The Bulletin (Australian periodical)

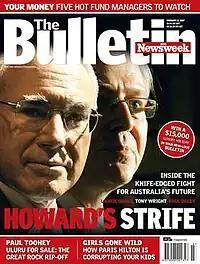
Front cover of the 13 February 2007 edition

According to "The Times" of London, "It was "The Bulletin" that educated Australia up to Federation". In South Africa, Cecil Rhodes regarded "The Bulletin" with "holy horror" and as a threat to his imperialist ambitions. In a piece on Rhodes, W. T. Stead wrote that ""The Bulletin" he thus honoured by his dread is indeed one of the most notable journals of the world": "It is brilliant, lawless, audacious, scoffing, cynical, fearless, insolent, cocksure". English author D. H. Lawrence felt that "The Bulletin" was "the only periodical in the world that really amused him", and often referred to it for inspiration when writing his 1923 novel "Kangaroo". Like Lawrence, the novel's English narrator considers it "the momentaneous life of the continent", and appreciates its straightforwardness and the "kick" in its writing: "It beat no solemn drums. It had no deadly earnestness. It was just stoical and spitefully humorous." In "The Australian Language" (1946), Sidney Baker wrote: "Perhaps never again will so much of the true nature of a country be caught up in the pages of a single journal".